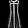
Label: Dress